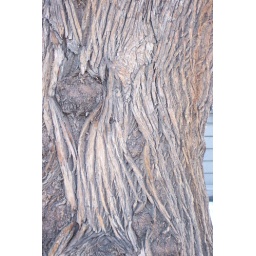
Funky bark on a tree near the capitol building in Denver